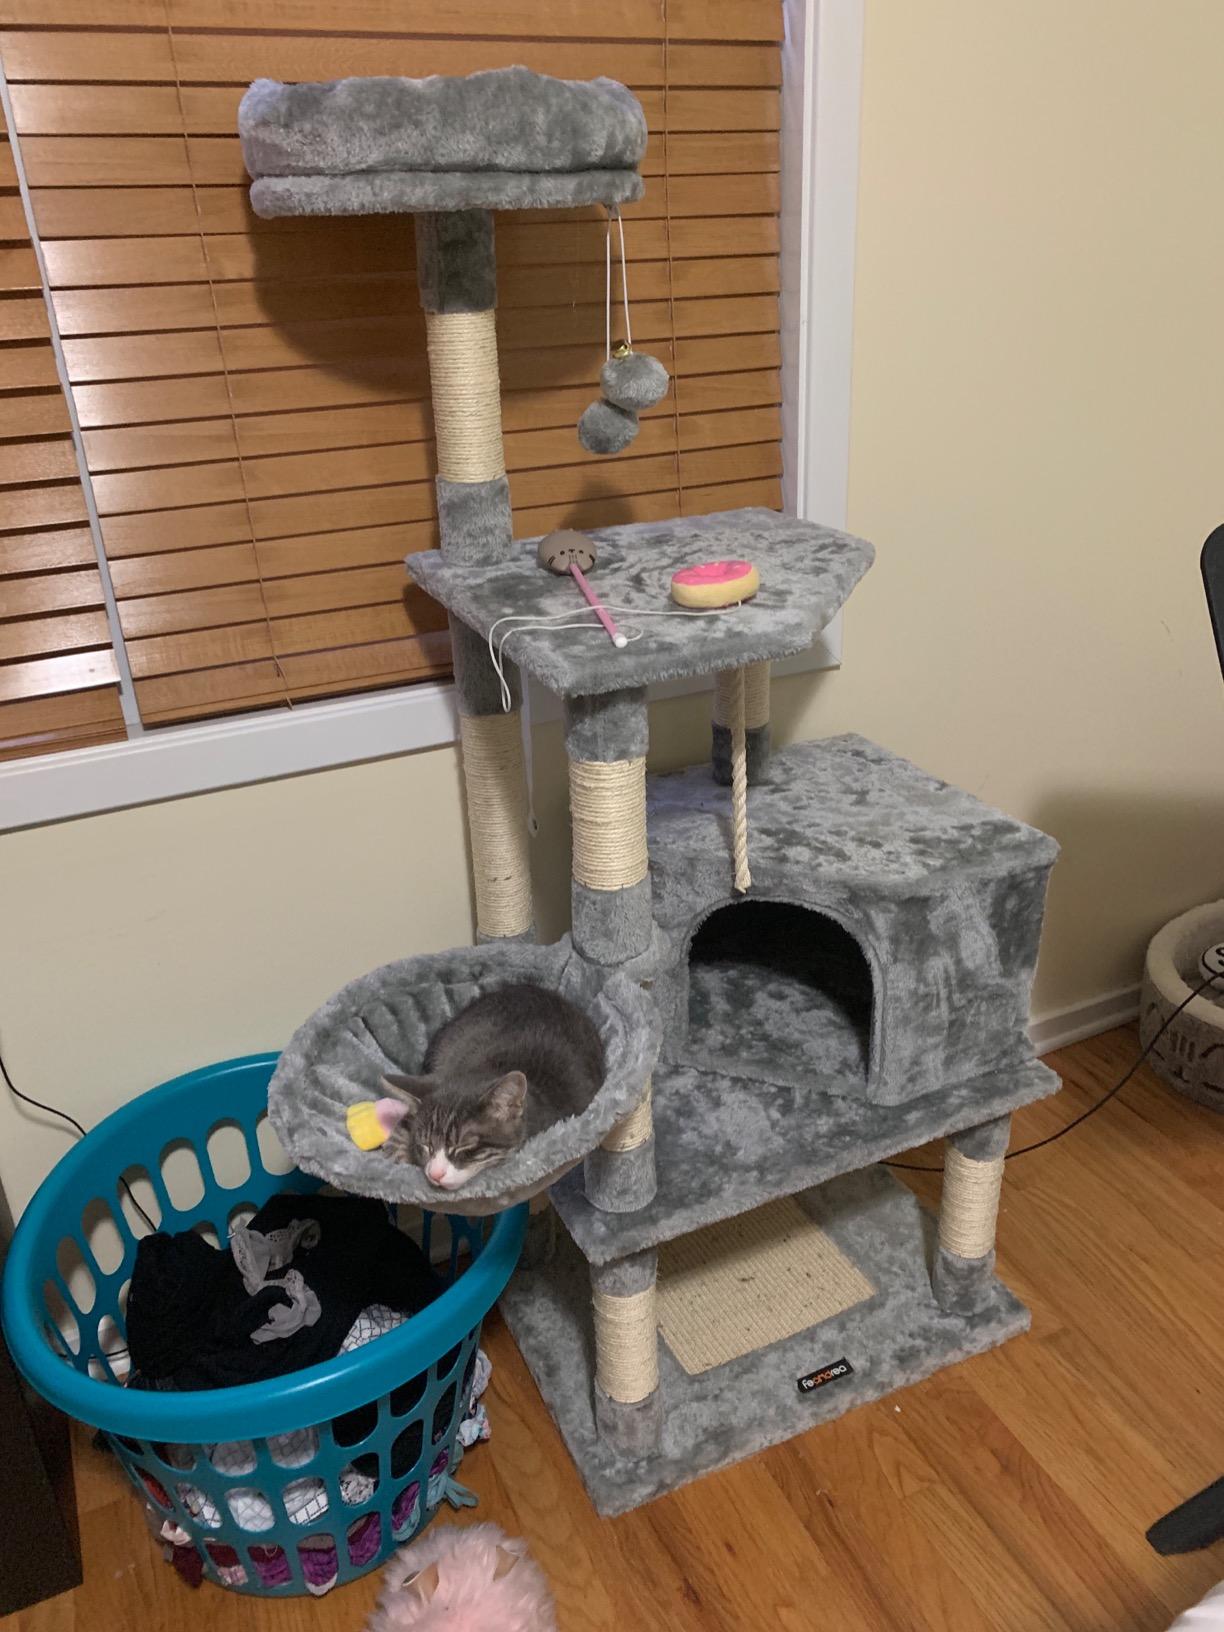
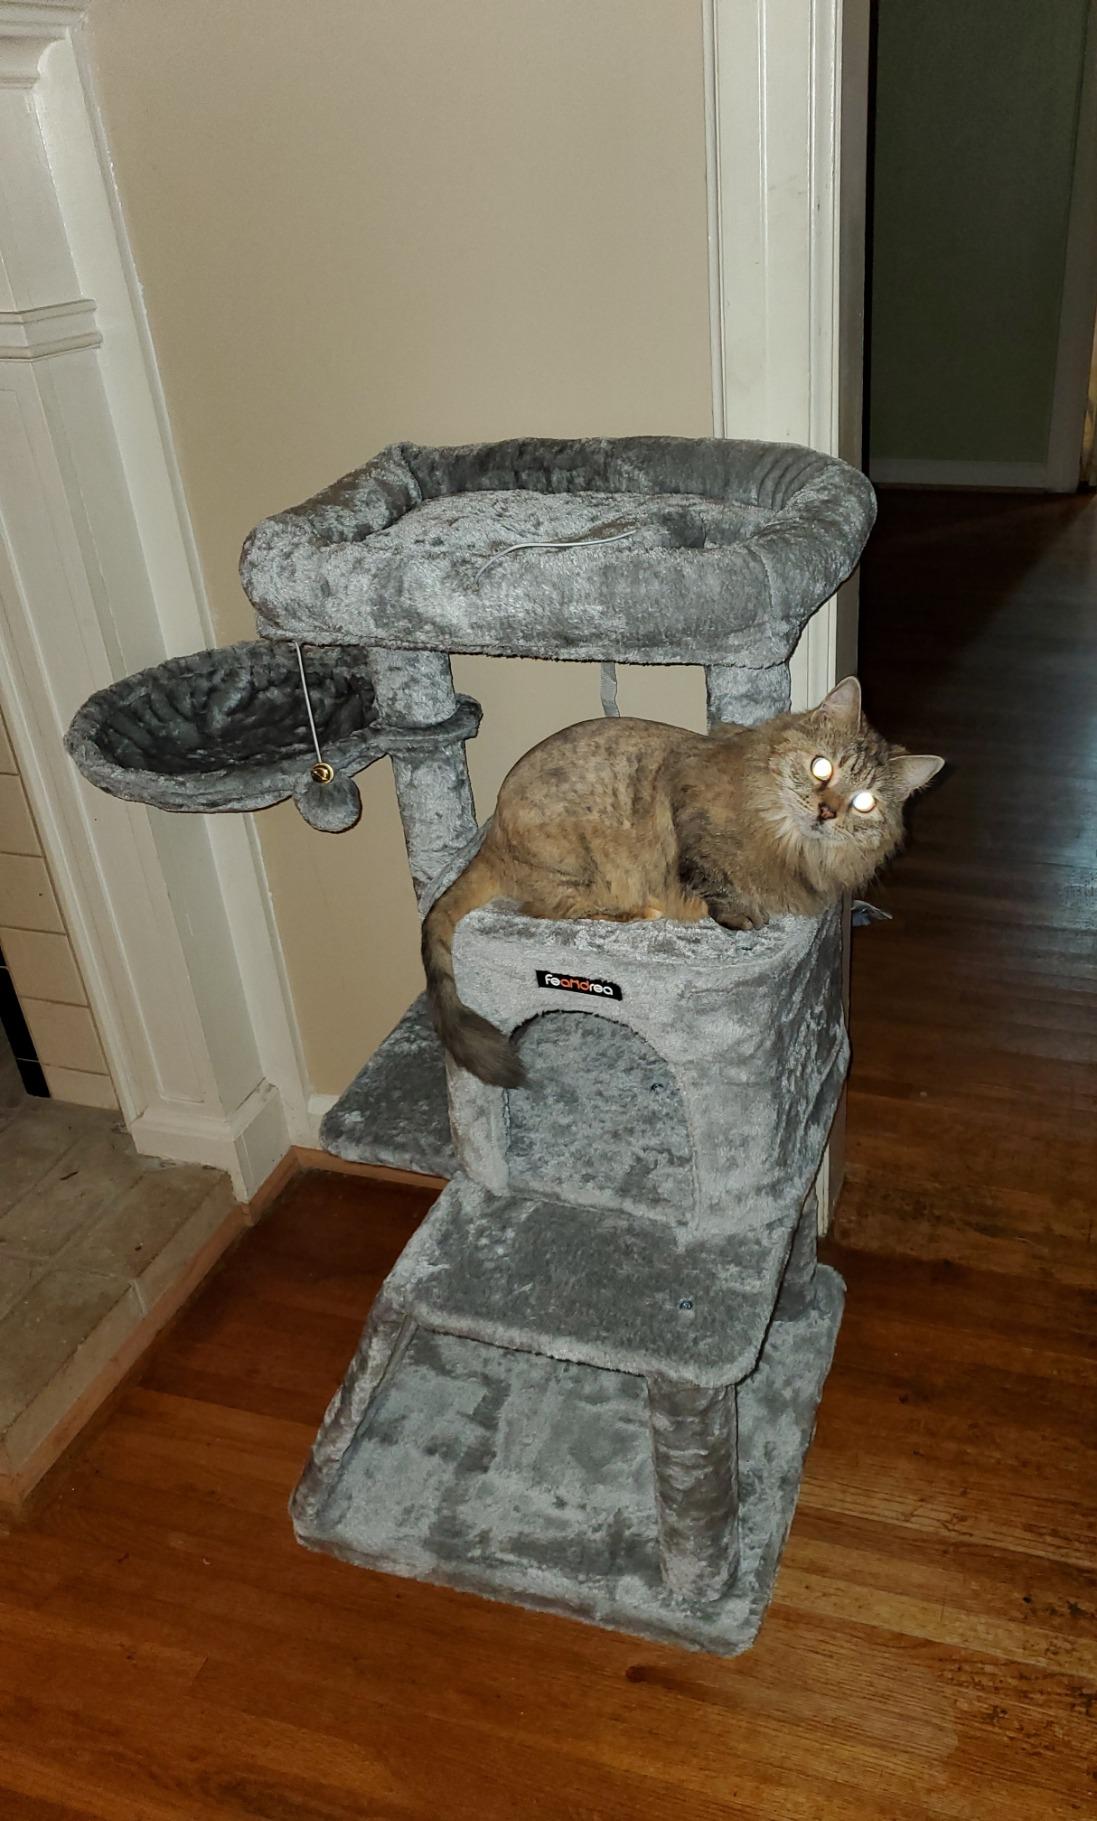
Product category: items_cat tree
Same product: no